Qingdao Metro

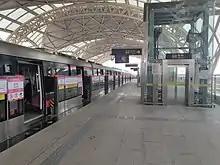
Jiaodong station of Line 8

The northern section opened in December 2020, and the southern section and the branch is currently under construction. Line 8's color is pink.